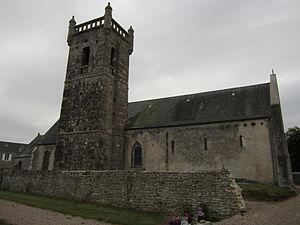
Église Saint-Martin-et-Sainte-Trinité de Néville-sur-Mer, Manche This building is indexed in the Base Mérimée, a database of architectural heritage maintained by the French Ministry of Culture,